The Club Dumas

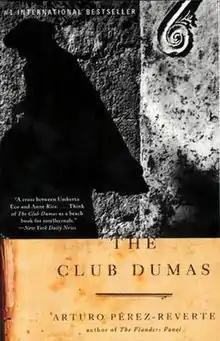
Cover of Random House edition

The Club Dumas (original Spanish title: El Club Dumas) is a 1993 novel by Arturo Pérez-Reverte. The book is set in a world of antiquarian booksellers, echoing his previous 1990 work "The Flanders Panel".